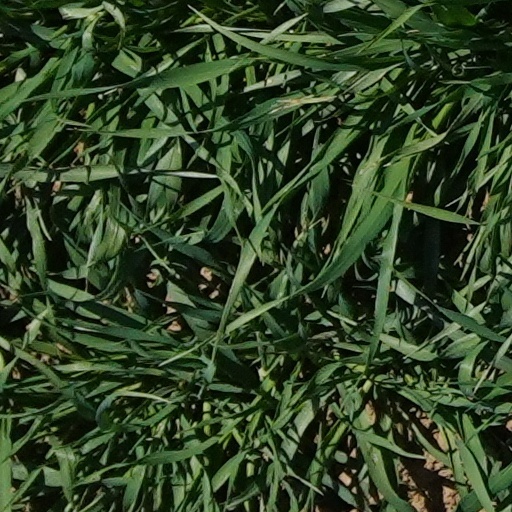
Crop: wheat